Mathura

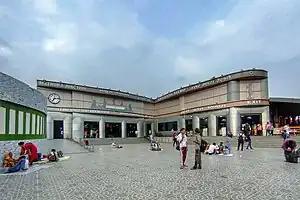
Mathura Junction railway station lies on the Delhi-Mumbai rail route.

According the biographer of Raja Jai Singh, Atmaram, when Jai Singh was campaigning against the Jat Raja Churaman Singh, he bathed at Radha "kund" on the full moon of Kartik, went to Mathura in the month of Shravan in 1724, and performed the marriage of his daughter on "Janmashtami". He then undertook a tour of the sacred forests of Braj, and, on his return to Mathura, founded religious establishments and celebrated Holi.